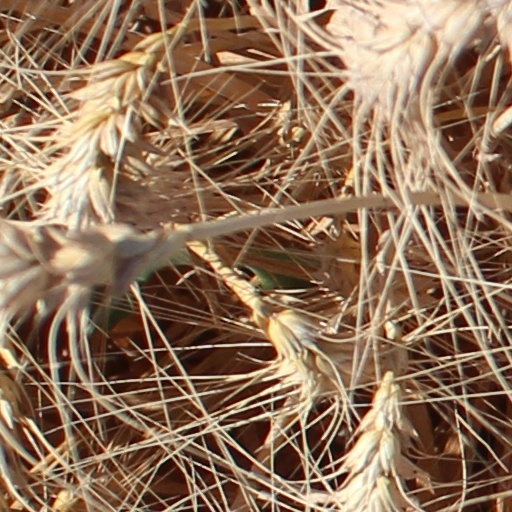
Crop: wheat